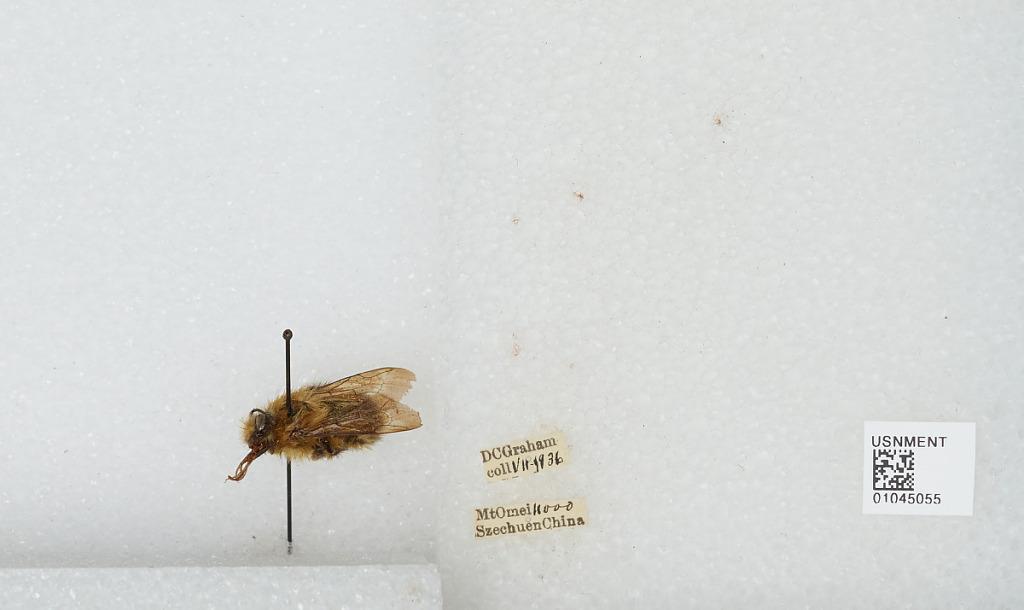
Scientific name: Bombus sp.
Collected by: D. Graham
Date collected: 1936-7-
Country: China
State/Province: Sichuan
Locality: Mount Emei